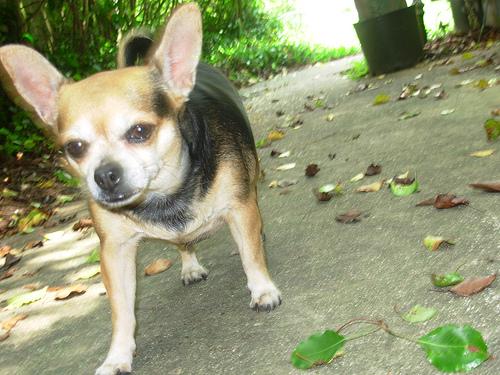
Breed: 420-n000124-Chihuahua